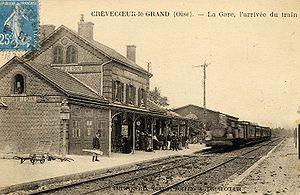
La gare de Crèvecœur-le-Grand est une gare ferroviaire française, fermée au service public, mais qui devient en 2016 l'origine d'un train touristique, située sur la commune de Crèvecœur-le-Grand.
Une gare, dans un réseau de transport en commun, est un lieu destiné à la montée et à la descente des voyageurs. Elle se distingue généralement d'un simple arrêt par son envergure et ses équipements.
Il faut tuer Lincoln est le treizième album de la série de bande dessinée La Jeunesse de Blueberry de François Corteggiani, Michel Blanc-Dumont et Claudine Blanc-Dumont. Publié pour la première fois en 2003, c'est le dernier du cycle des complots divers.
La ligne de Saint-Omer-en-Chaussée à Vers est une ligne de chemin de fer, à écartement normal et à voie unique, entièrement située dans la région Hauts-de-France ; elle permettait d'assurer des relations entre Beauvais, préfecture de l'Oise, et Amiens, préfecture de la Somme. Ligne secondaire, exploitée initialement par la Compagnie des chemins de fer du Nord à partir de 1876, puis par la Société nationale des chemins de fer français, elle ferme progressivement de 1939, pour le trafic voyageur, à 1979, pour le dernier tronçon exploité pour le fret.